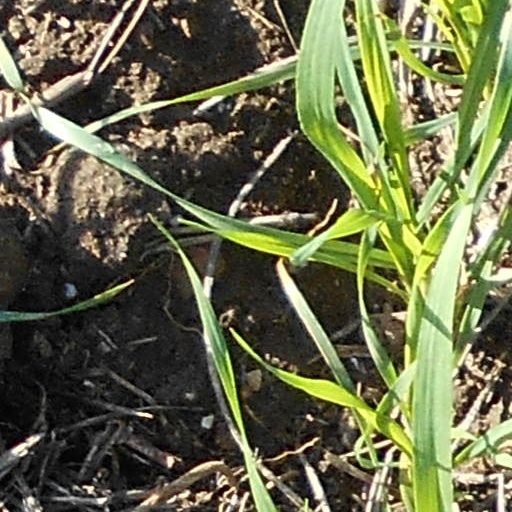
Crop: wheat